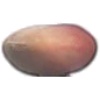
Label: Hazelnut 1